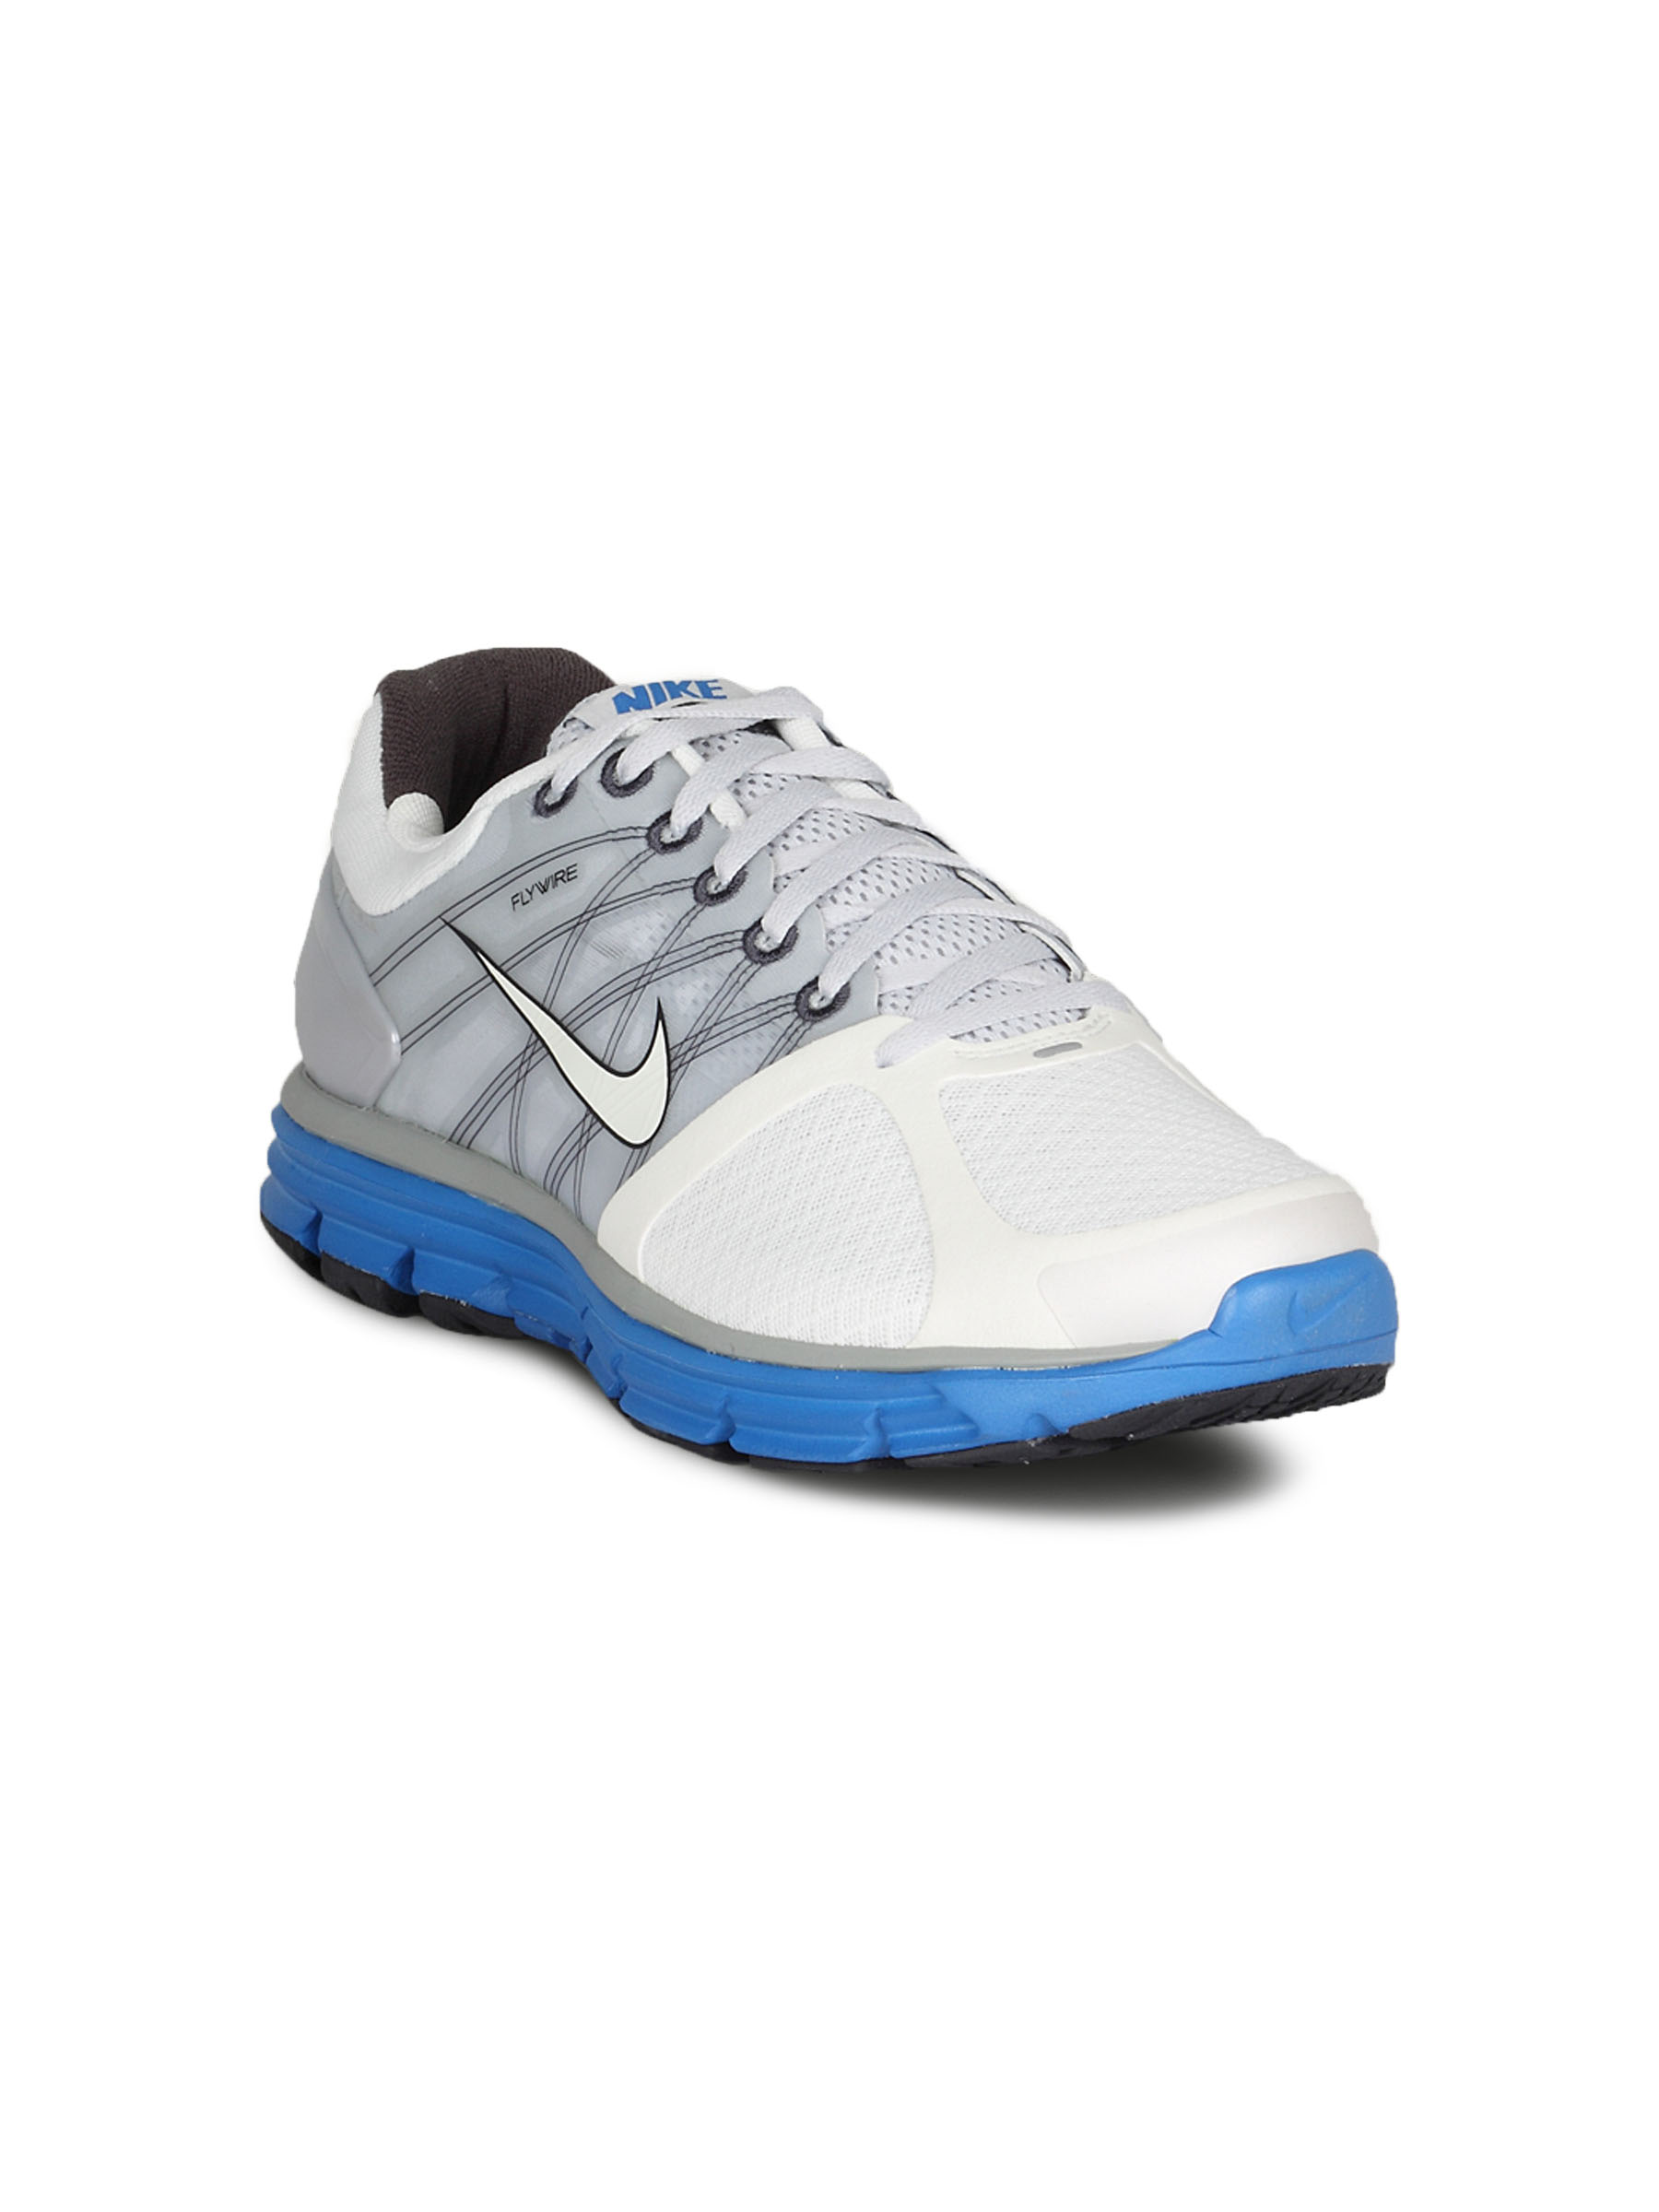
Nike Men's Lunarglide 2 Grey White Blue Shoe
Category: Footwear / Shoes / Sports Shoes
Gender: Men
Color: Grey
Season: Summer 2011
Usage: Sports